Pete Souza

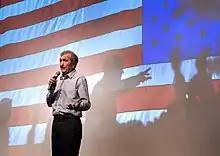
Souza at the LBJ Presidential Library in 2022

At the end of the Reagan administration, Souza continued to be based in Washington, D.C. Between 1998 and 2007, he was a photographer for the "Chicago Tribune" Washington, D.C., bureau. Souza has also worked as a freelancer for "National Geographic" and "Life" magazines. After the September 11, 2001, terrorist attacks, he was among the first journalists to cover the war in Afghanistan and the fall of Kabul.